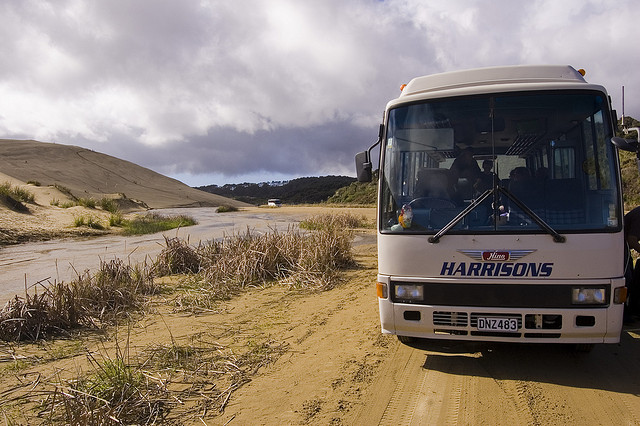
user: Given an image and a question. Answer the question in a short answer. Question: Who owns the company that manufactures this type of truck? Short Answer:
assistant: harrisons